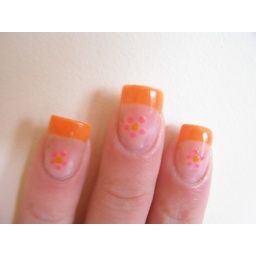
here ive painted the tips in bright orange nail varnish and added some flowers using bright pink nail varnish.